Luwu Regency

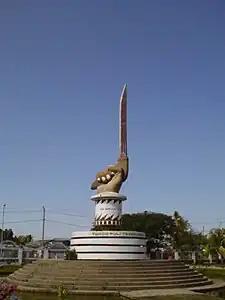
A heroic symbol against colonialism in Downtown Palopo.

Luwu Regency (Kabupaten Luwu in Indonesian) is a regency in South Sulawesi Province, Indonesia. On 20 April 1999, the northern districts of the original regency were separated to form North Luwu Regency. Subsequently, on 25 February 2003, some districts of North Luwu Regency were further split off to establish East Luwu Regency. Additionally, the former capital of Luwu Regency, Palopo, was designated as an independent municipality (city) on 10 April 2002.